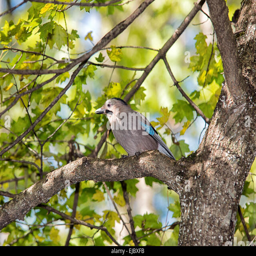
person with a nut on a tree in the forest